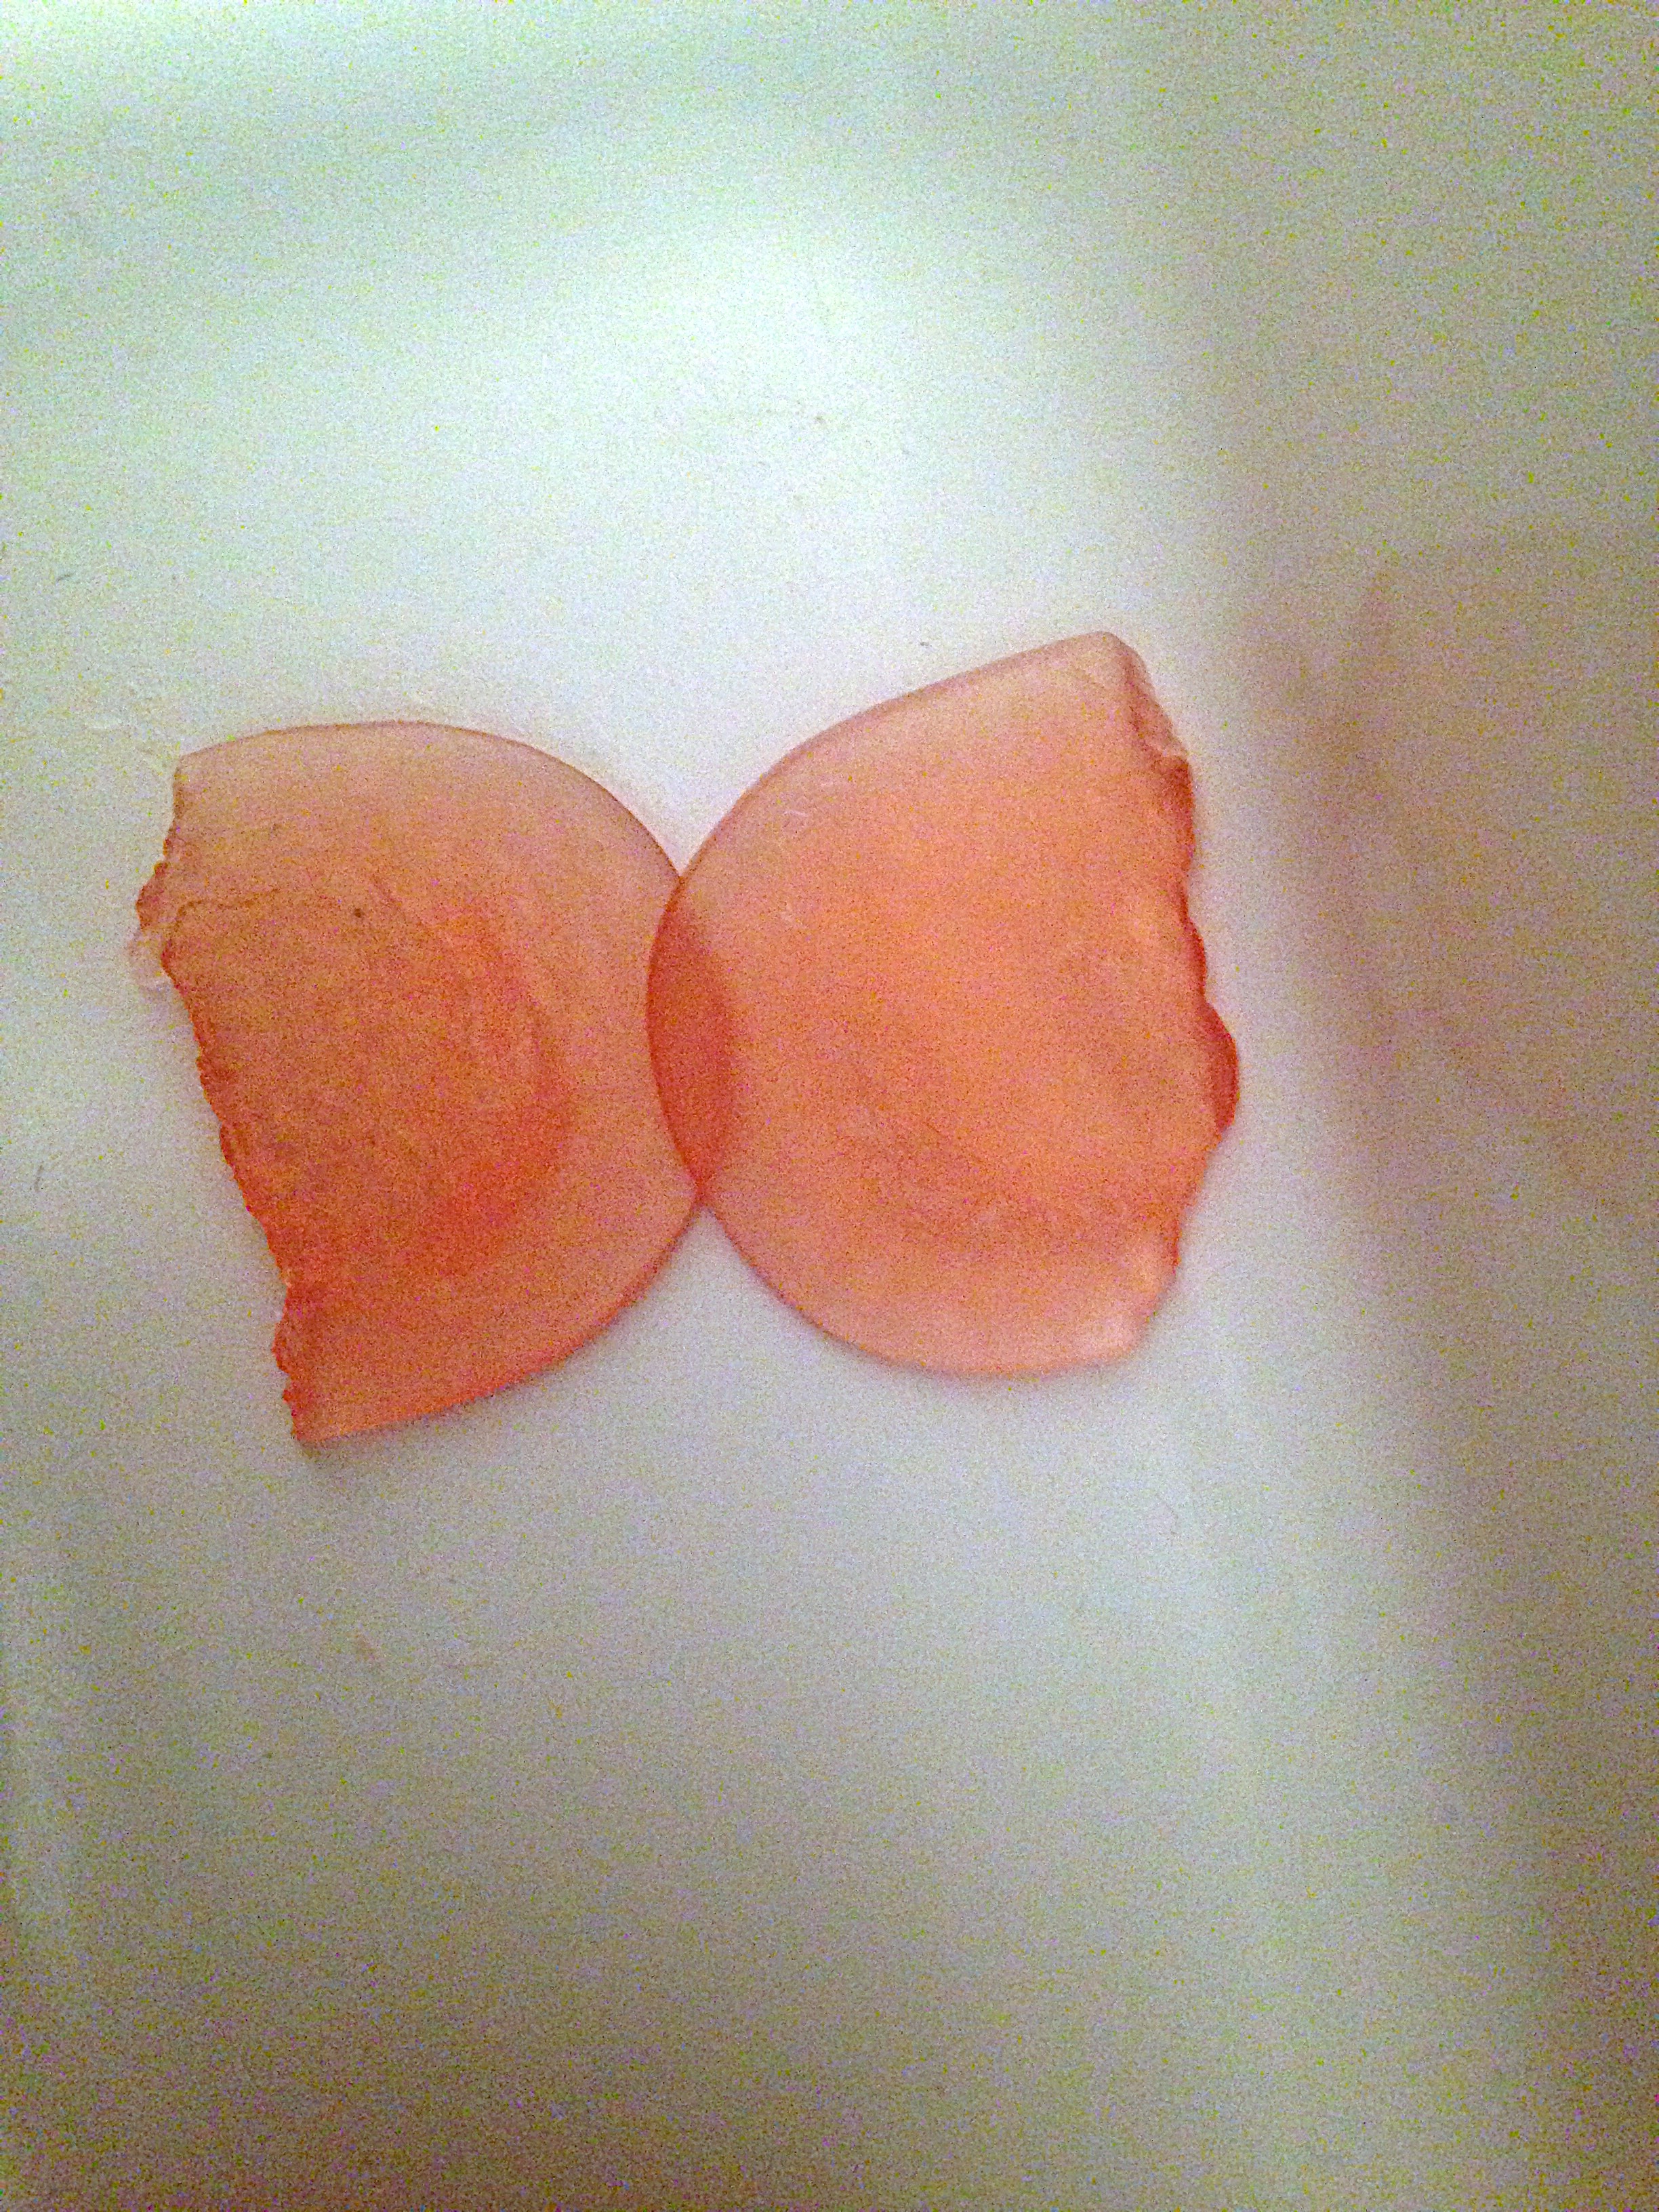
hand, flower, petal, finger, red, pink, lip, mouth, human body, cool image, drawing, skin, organ